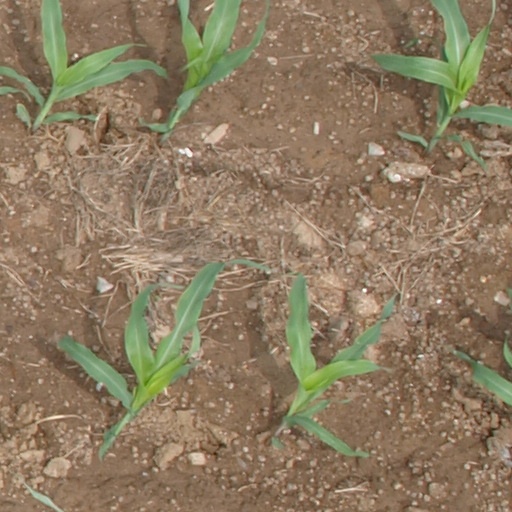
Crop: maize; corn